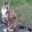
Label: cat